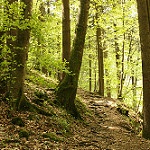
Label: forest